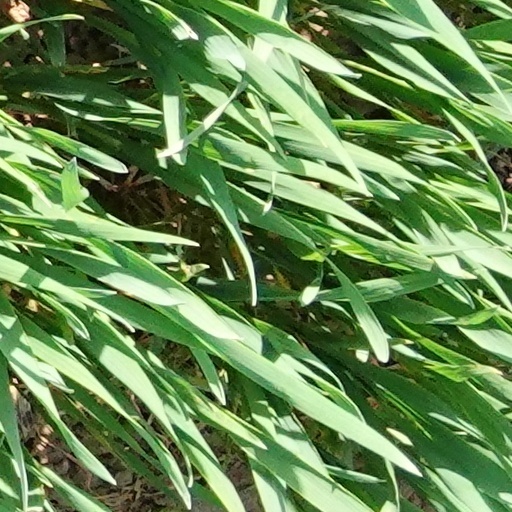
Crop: wheat